Bronx Kill

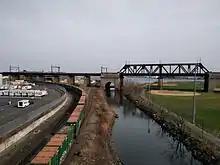
Looking to the east from the Triborough Bridge walkway toward the Hell Gate Bridge viaduct.

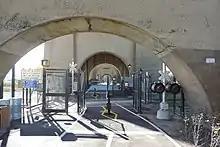
Randalls Island Connector

The Bronx Kill is a narrow tidal strait in New York City delineating the southernmost extent of the Bronx. It separates the Bronx from Randalls Island. It connects the Harlem River to the East River.